Northeastern Connecticut Transit District

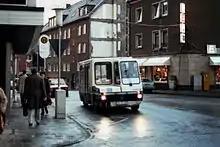
A Steyr City Bus operated by Dürener Kreisbahn in the town of Jülich, Germany in 1986. Although planned in 1980, NECTD introduced these buses in February 1982.

Prior to the start of NECTD service in 1980, the Northeastern Connecticut Regional Planning Agency (later the Northeastern Connecticut Council of Governments) operated a door-to-door bus service known as Northeast Connecticut Telephone and Ride (NECTAR).